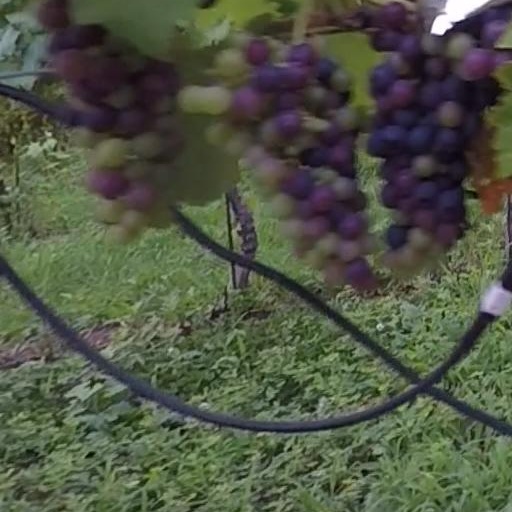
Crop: grape